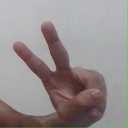
अक्षर: ऐ